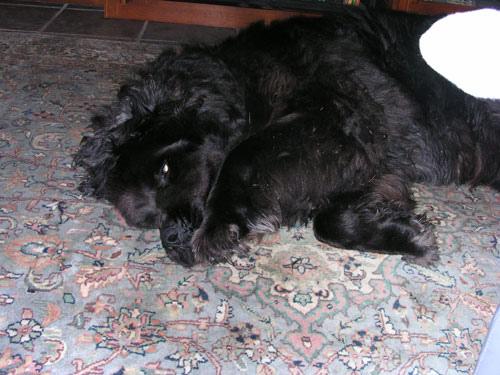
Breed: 215-n000031-Newfoundland